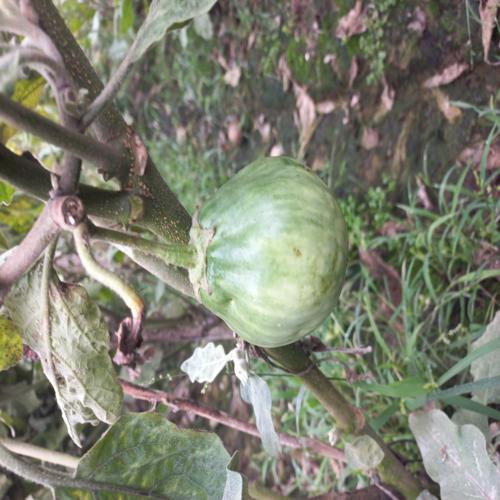
Label: Healty Brinjal